Forbidden Caverns

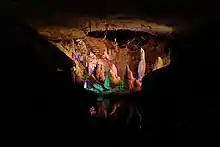
Forbidden Caverns

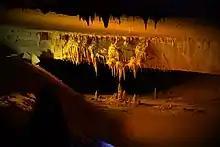
Forbidden Caverns

Forbidden Caverns is a set of caverns and tourist attraction in Sevierville, Tennessee, near the Smoky Mountains. Flint from these caverns was used by the Eastern Woodland Indians to create arrowheads, knives, and scrapers. The cave also contains a large wall of rare cave onyx. In the early twentieth century, these caverns were used to make moonshine. In the 1960s, plans began to excavate the cave as a natural attraction for the public. After 3 years of planning and development, Forbidden Caverns was opened in 1967.